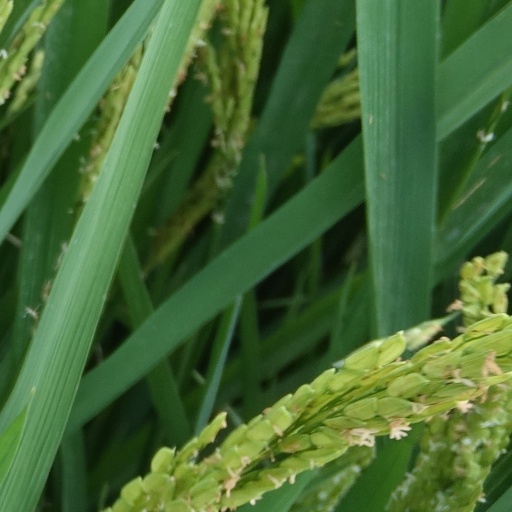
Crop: rice